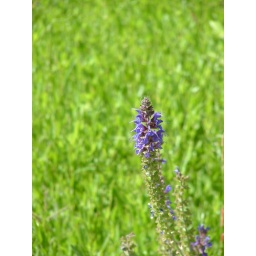
A long stem of purple flowers grows in a small patch of pure green beauty.